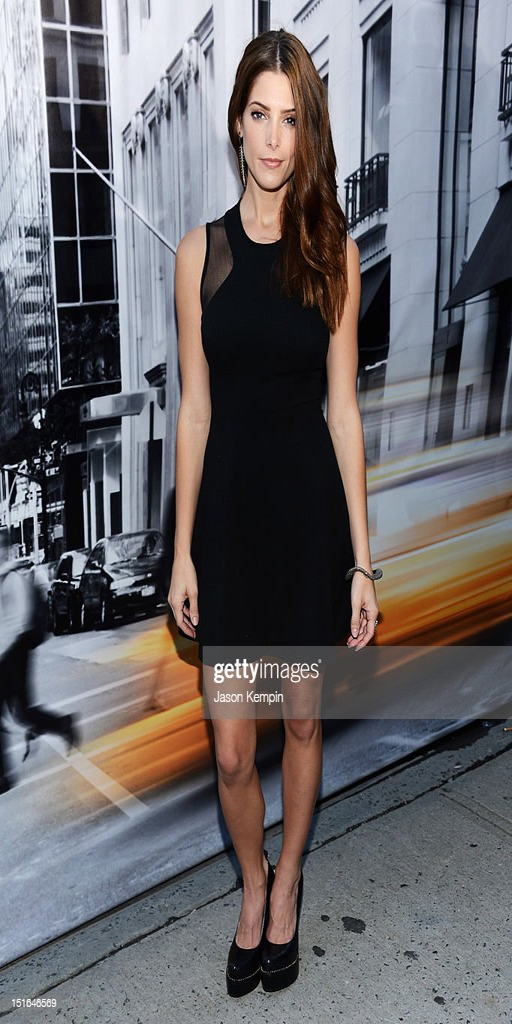
actor attends fashion show during fashion week .